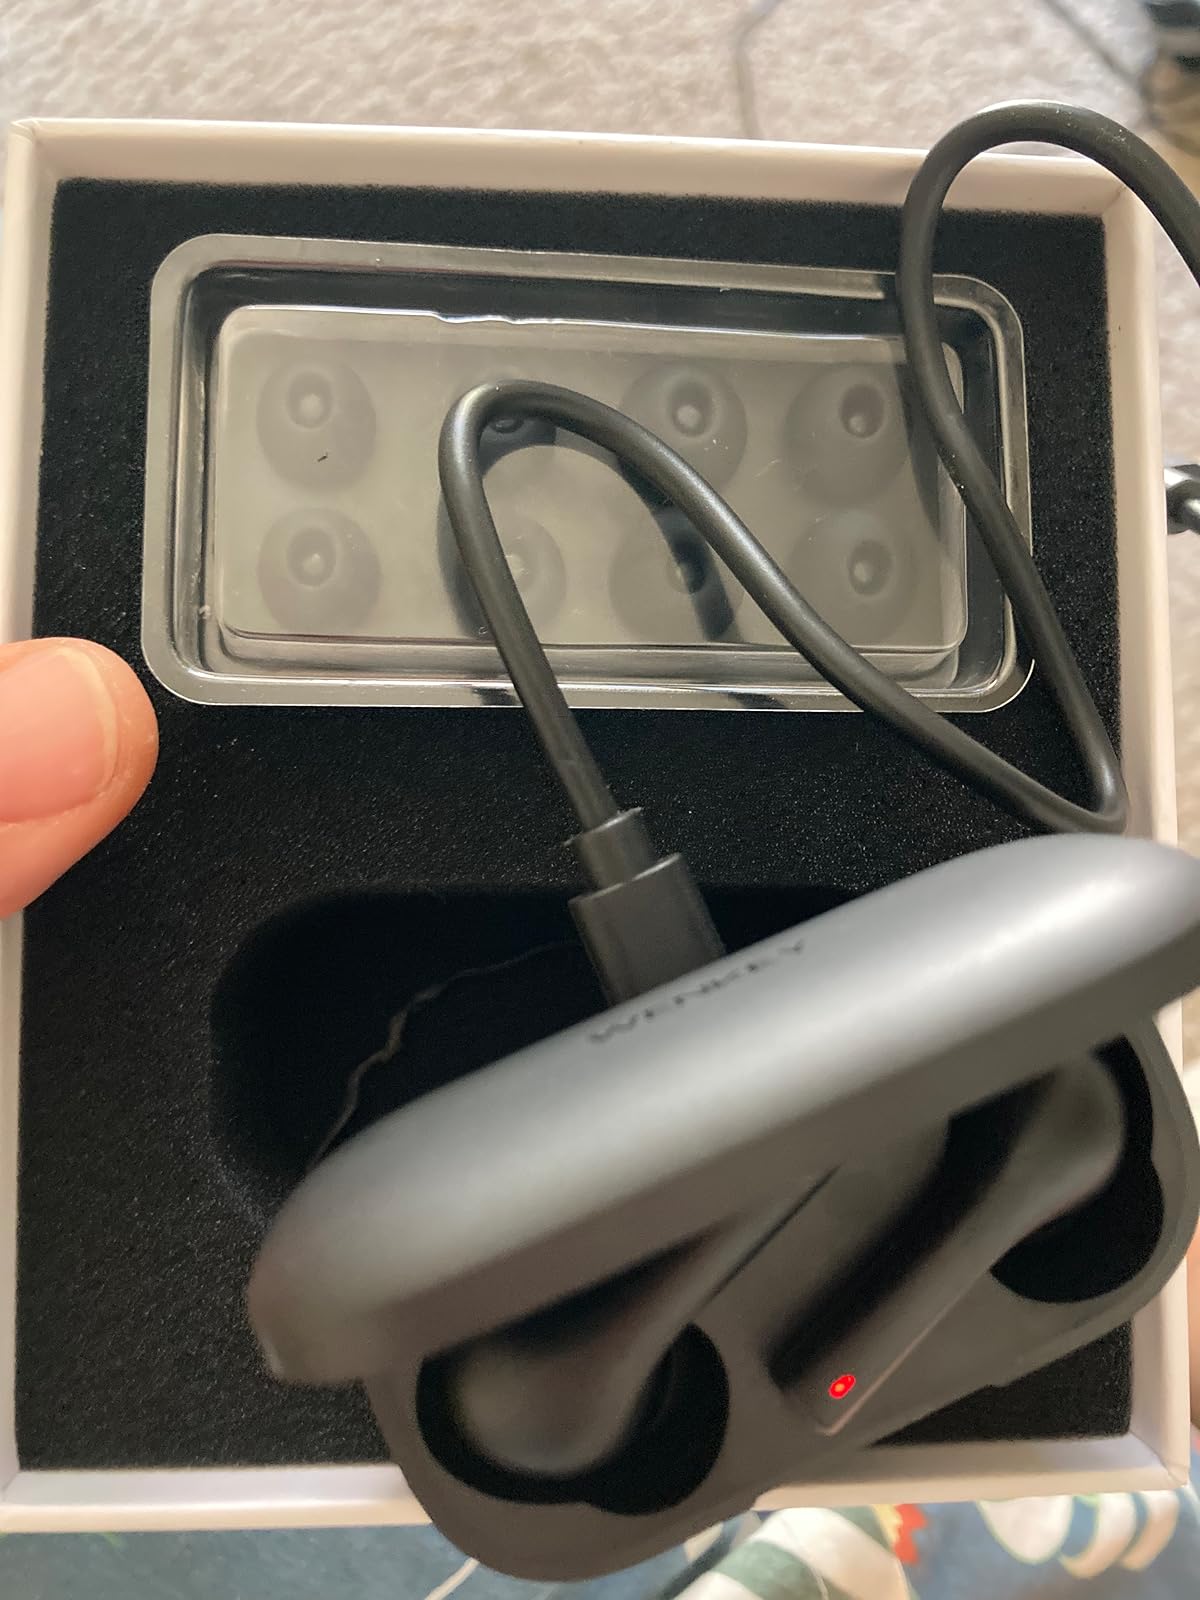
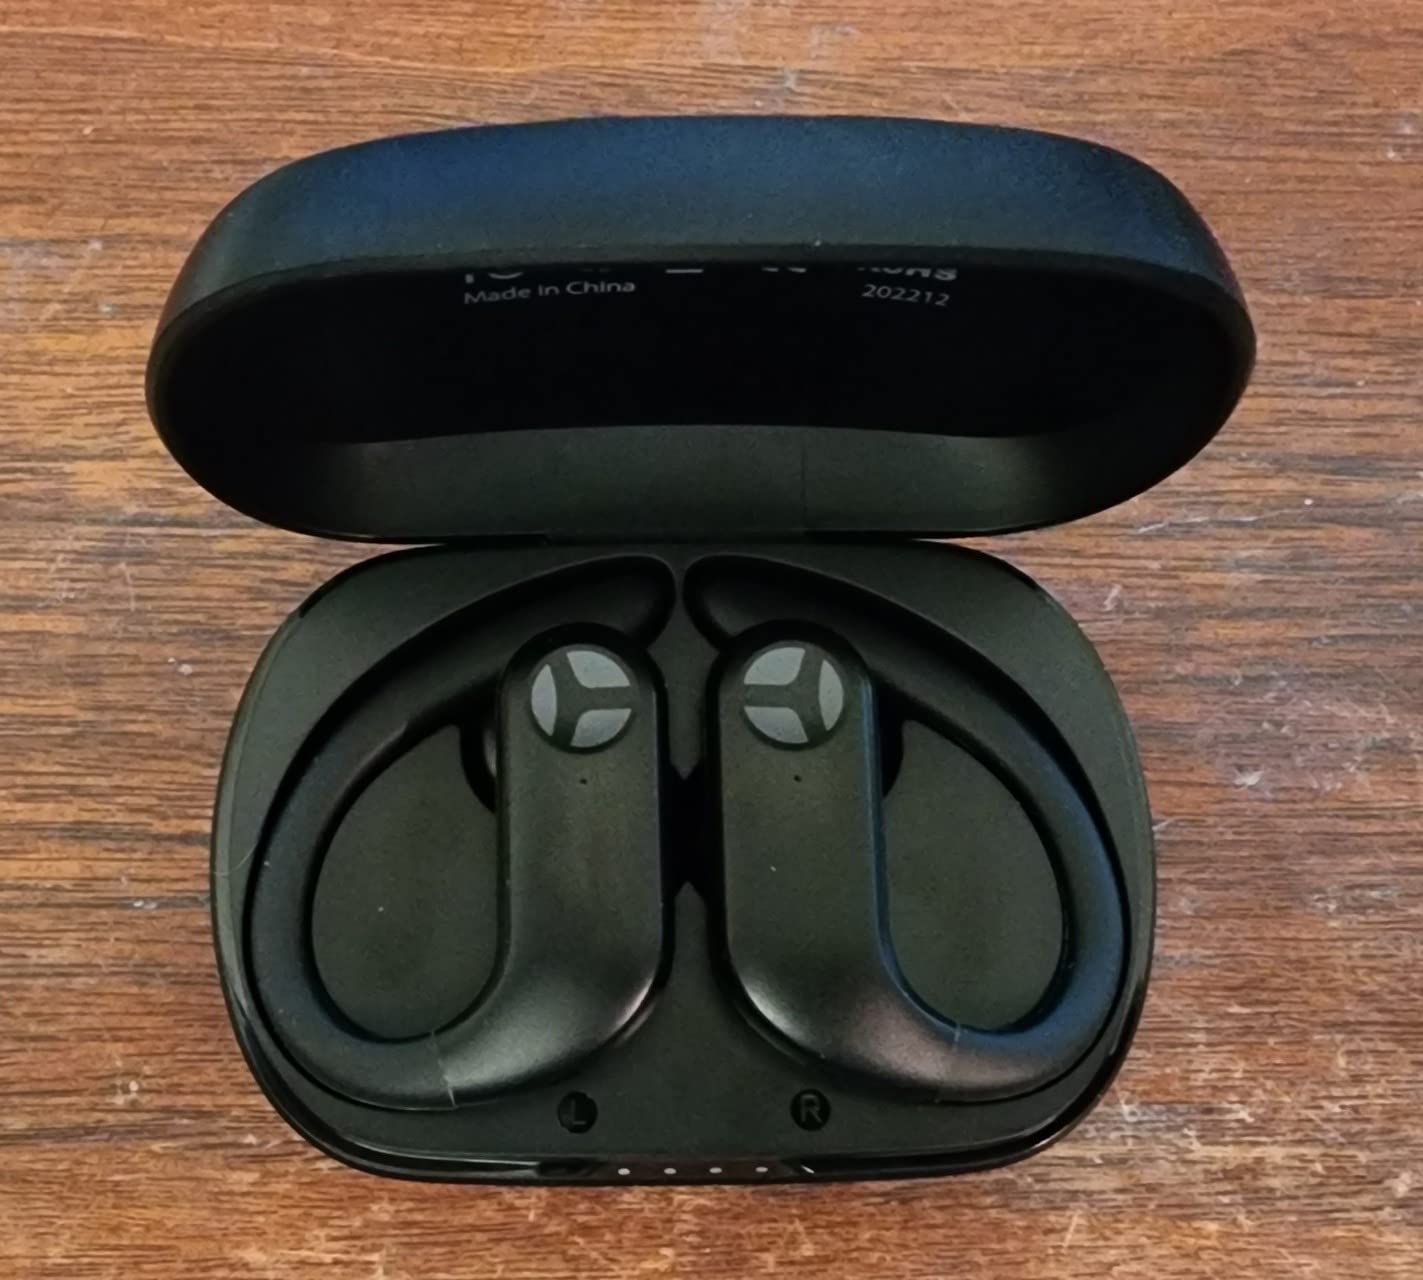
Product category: earbuds
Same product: no